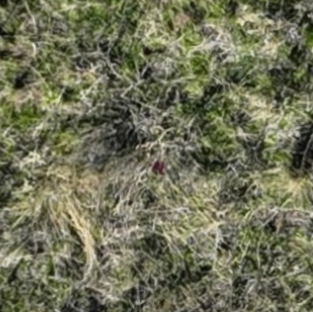
Month: october
Dye color: red
Dye concentration: high